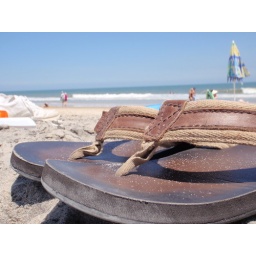
Flip flops, beach umbrellas, people swimming in the ocean.